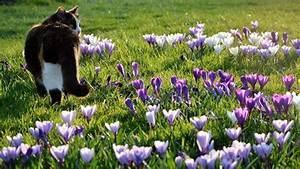
cat